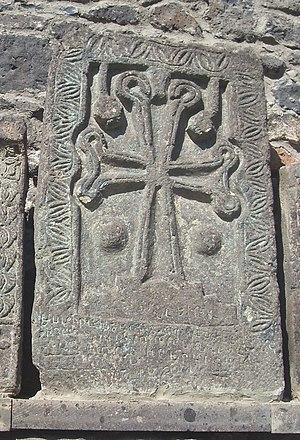
Un khatchkar, khachkar ou xač‘k‘ar est une « stèle de forme arquée ou rectangulaire […] sculptée d'une ou de plusieurs croix accompagnée souvent d'un décor ornemental, parfois de figures humaines et d'inscriptions ». Spécificité de l'art arménien, il était autrefois présent sur tout le territoire de l'Arménie historique et est aujourd'hui particulièrement préservé en Arménie et au Haut-Karabagh.